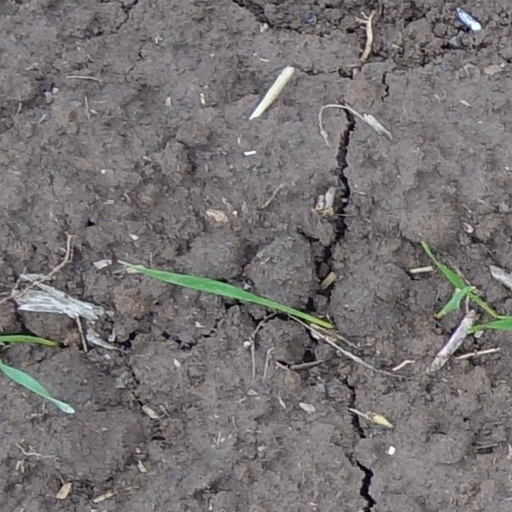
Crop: wheat